History of macroeconomic thought

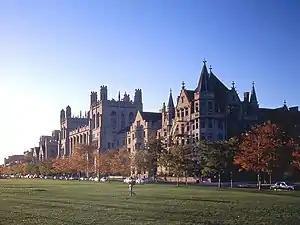
Much of new classical research was conducted at the University of Chicago.

"New classical economics" evolved from monetarism and presented other challenges to Keynesianism. Early new classicals considered themselves monetarists, but the new classical school evolved. New classicals abandoned the monetarist belief that monetary policy could systematically impact the economy, and eventually embraced real business cycle models that ignored monetary factors entirely.